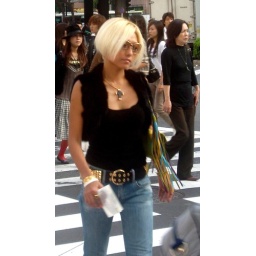
Blonded and in blue jeans, a girl in a Tokyo Street